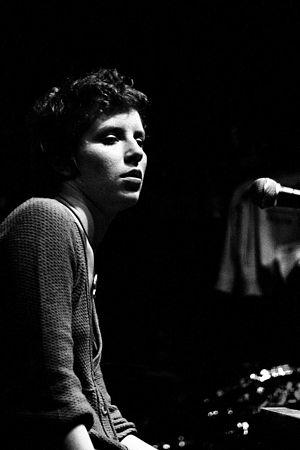
Alina Orlova est une chanteuse et musicienne lituanienne.